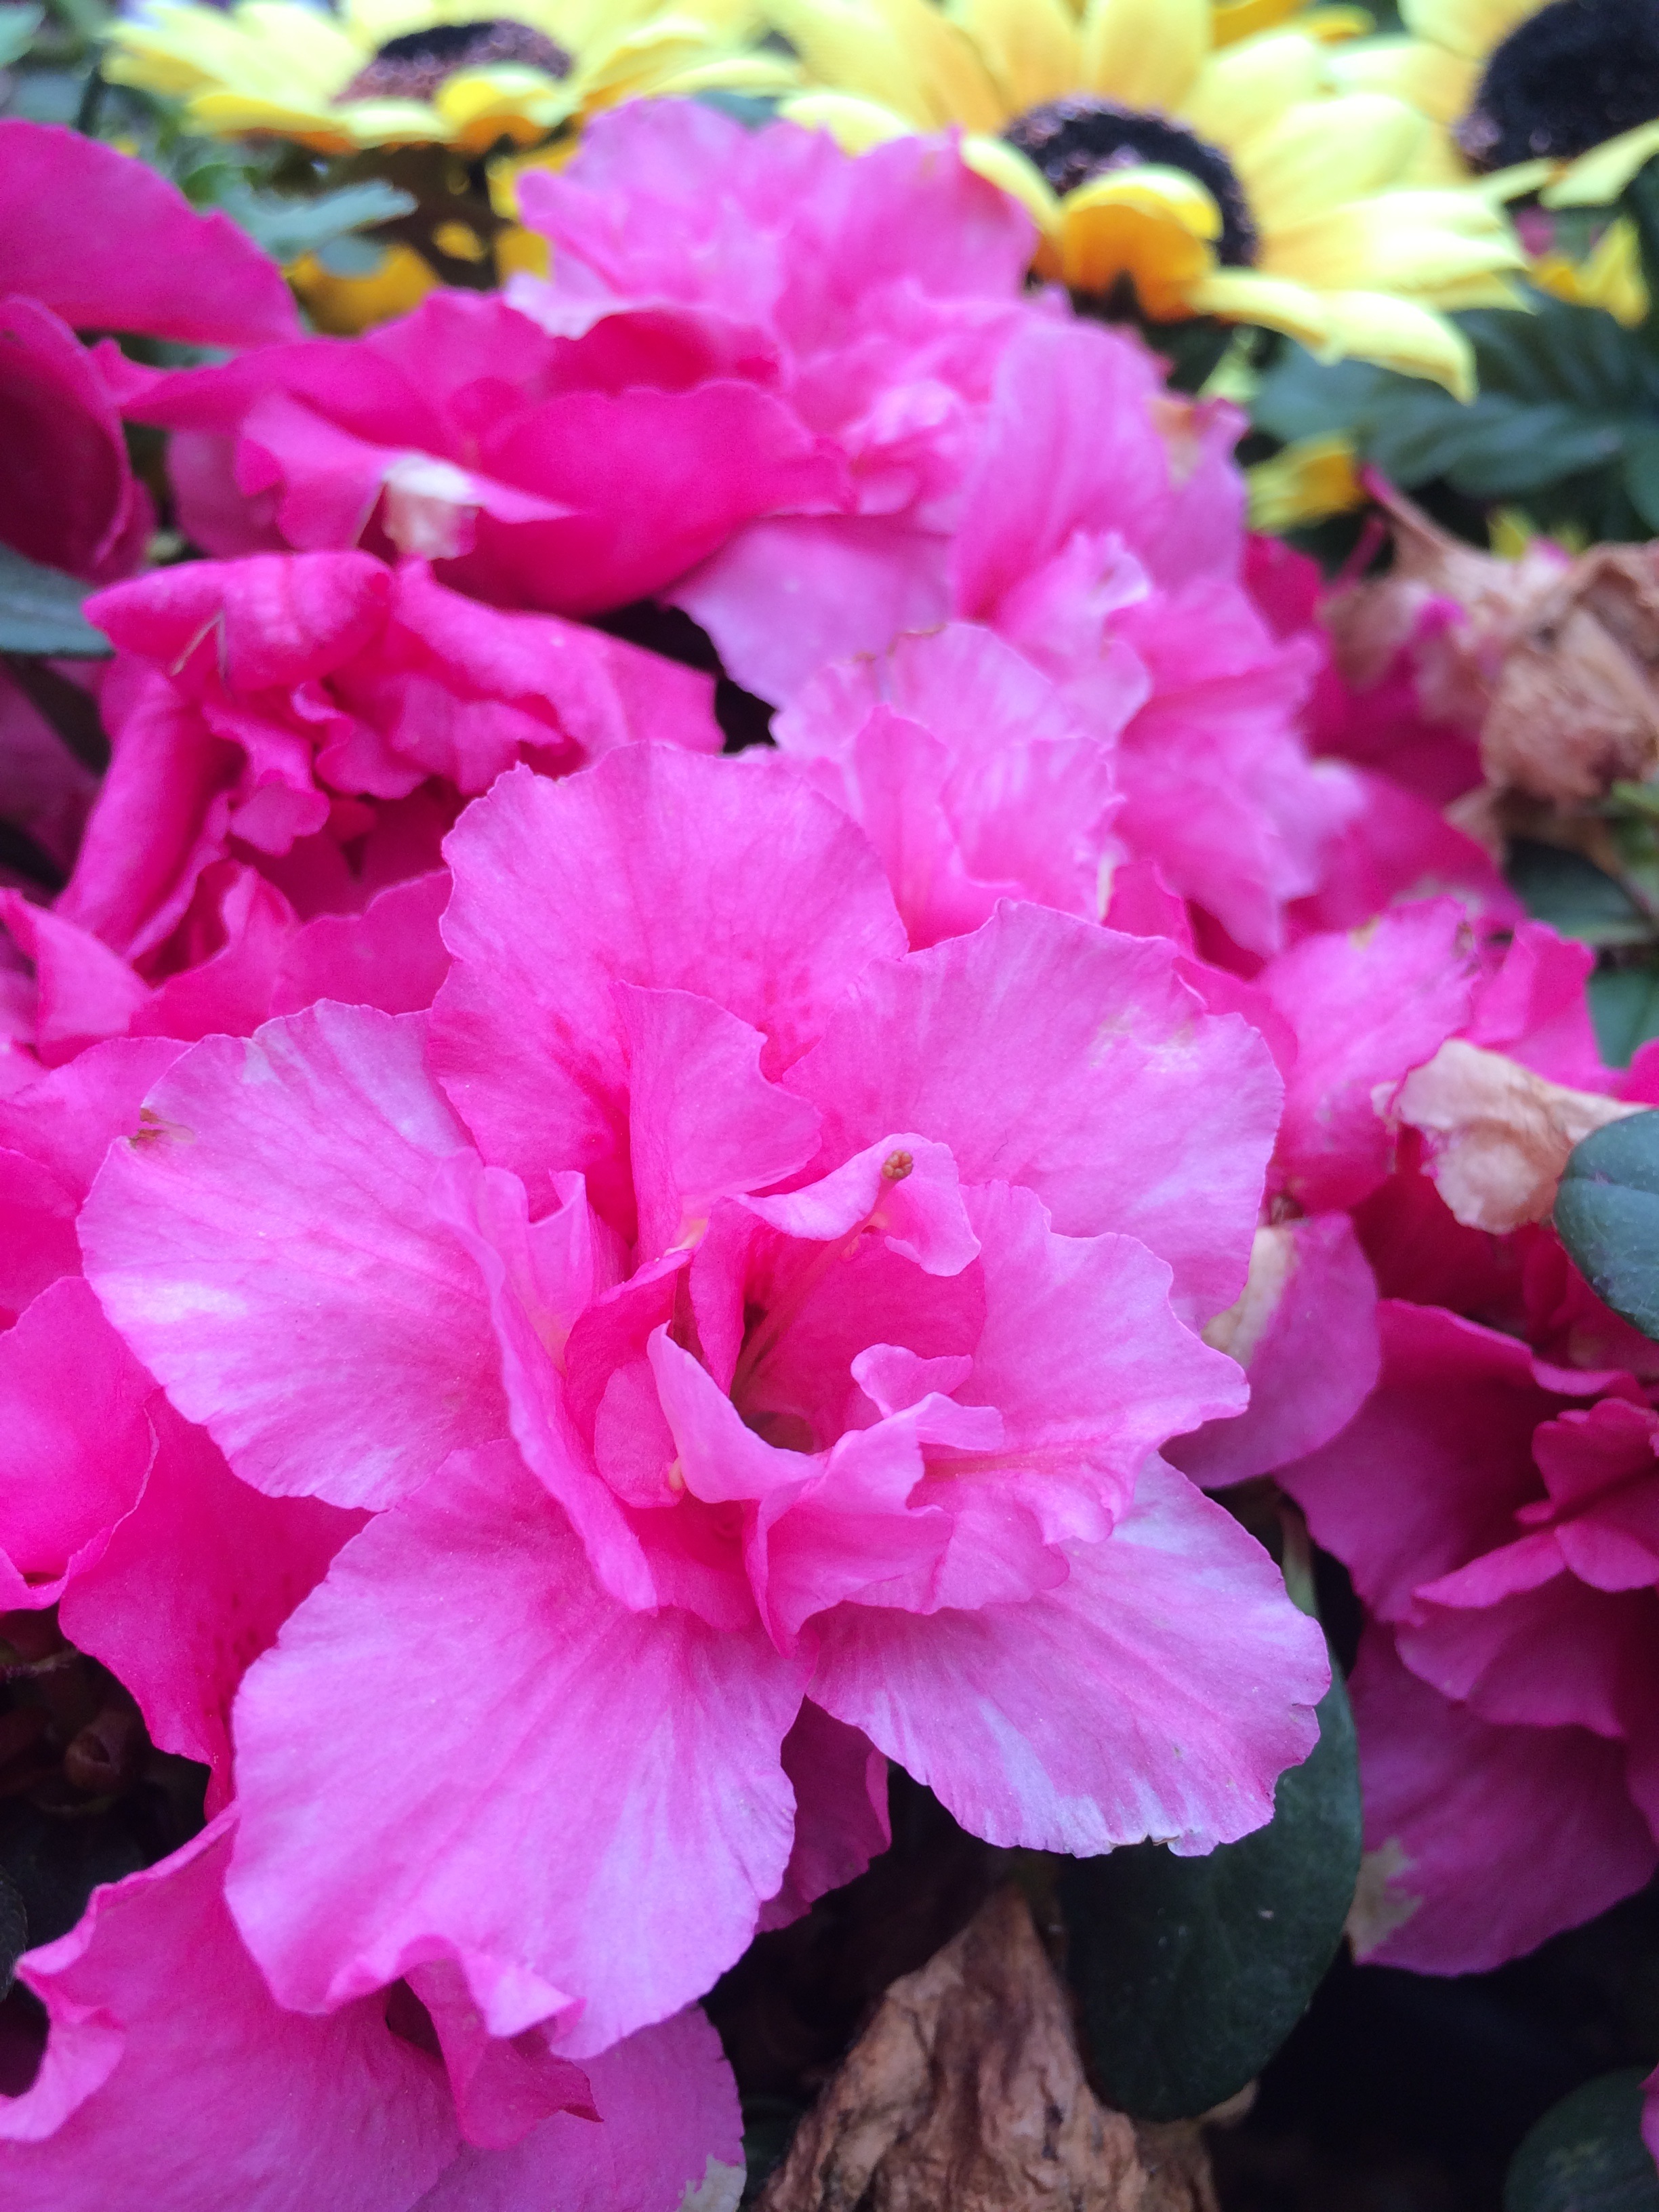
plant, flower, petal, bloom, spring, red, pink, flora, shrub, rhododendron, azalea, flowering plant, annual plant, woody plant, land plant